Davis–Besse Nuclear Power Station

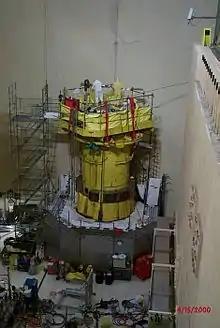
The reactor head under inspection

Unit One is an 879 MWe pressurized water reactor supplied by Babcock & Wilcox. The reactor was shut down from 2002 until early 2004 for safety repairs and upgrades. In 2012 the reactor supplied 7101.700 GWh of electricity.